Luis Figueroa (singer)

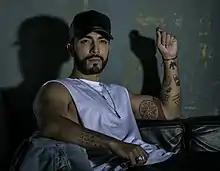
Figueroa in 2018

Luis Figueroa (born September 18, 1989, in Philadelphia, Pennsylvania, U.S.) is a six-time GRAMMY-nominated Puerto Rican American singer-songwriter of the Latin pop and tropical music genres. He is known for his contributions to the salsa genre, and has been recognized as a leading voice in the movement to revitalize tropical music for new audiences. He studied at the Berklee College of Music and appeared on several television shows, including Star Search, Sábado Gigante and American Idol.